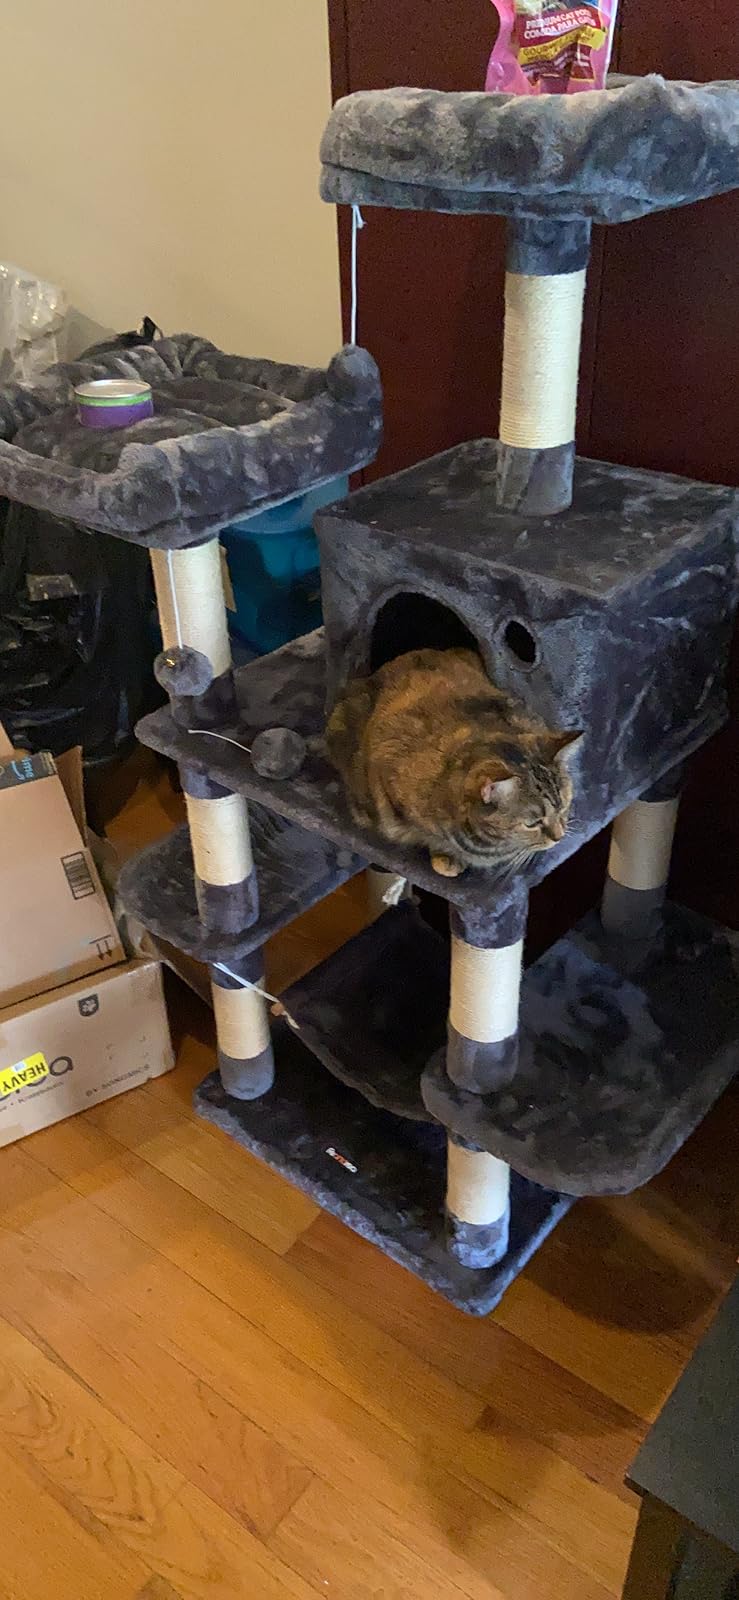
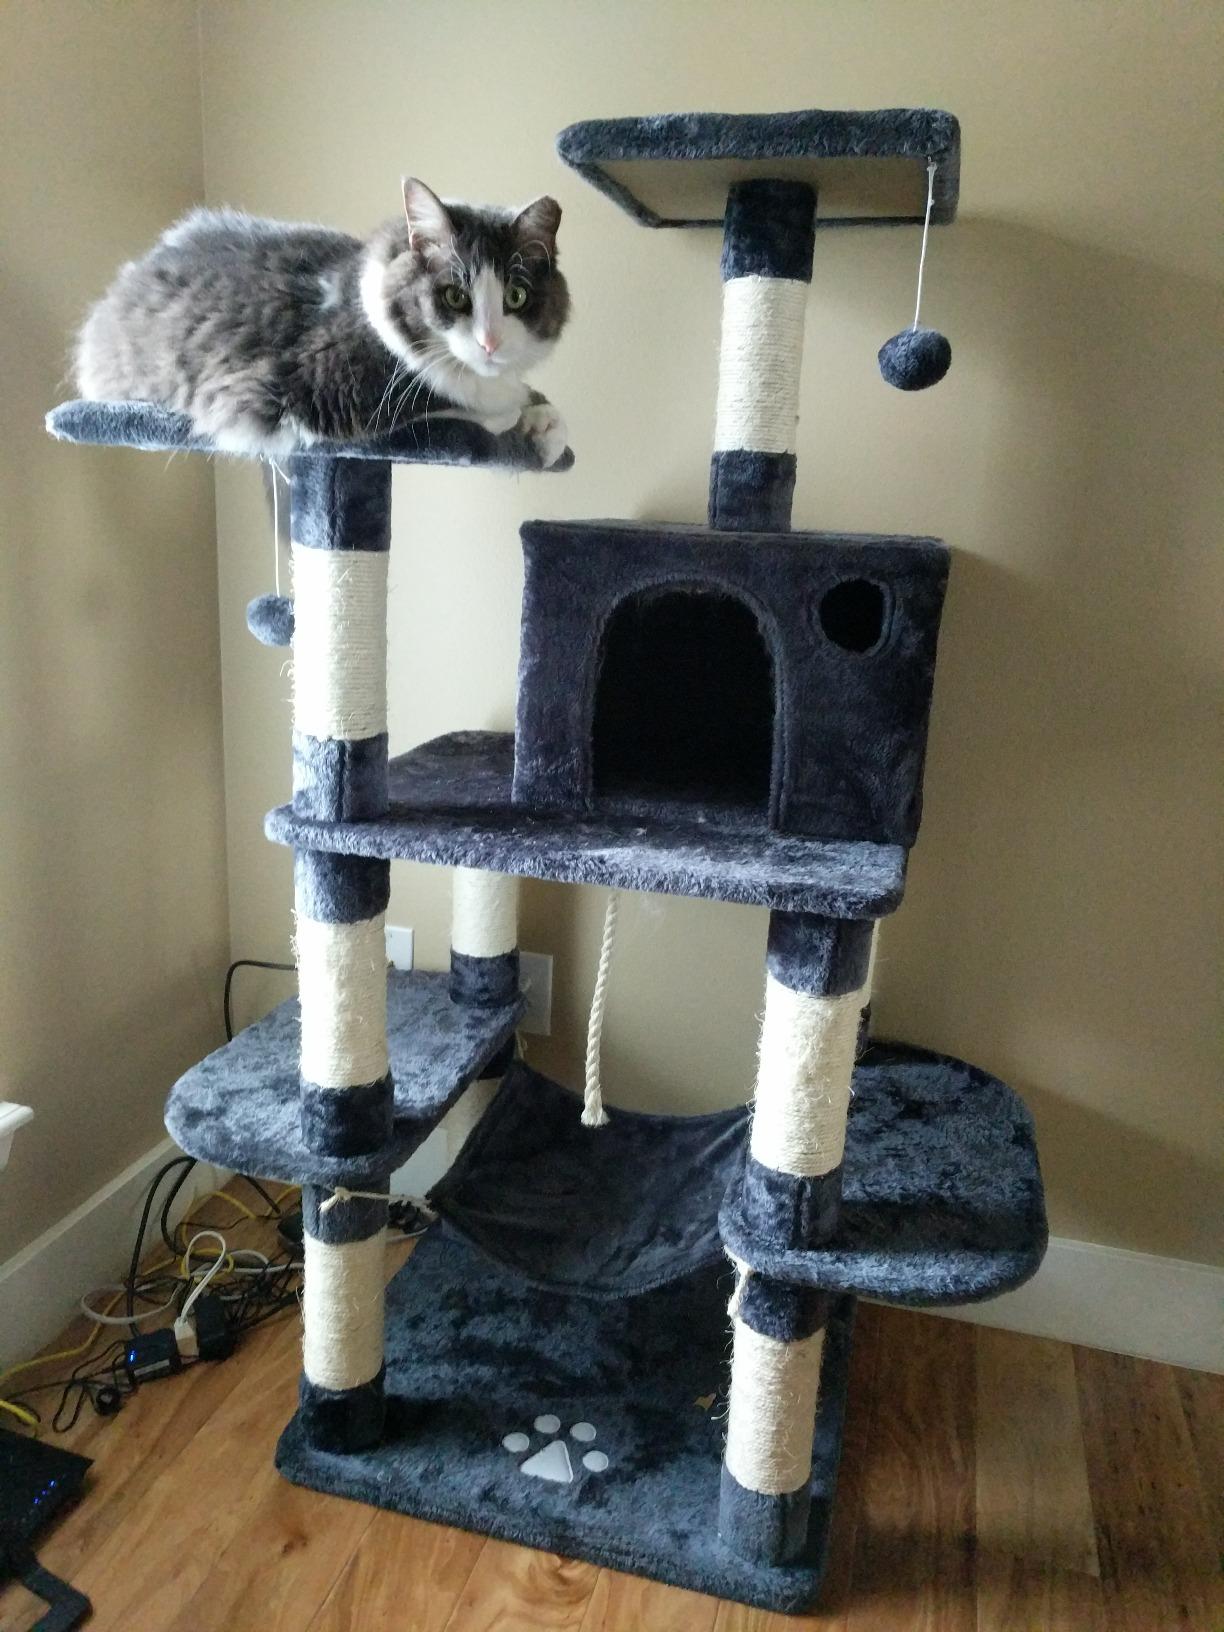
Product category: items_cat tree
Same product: yes